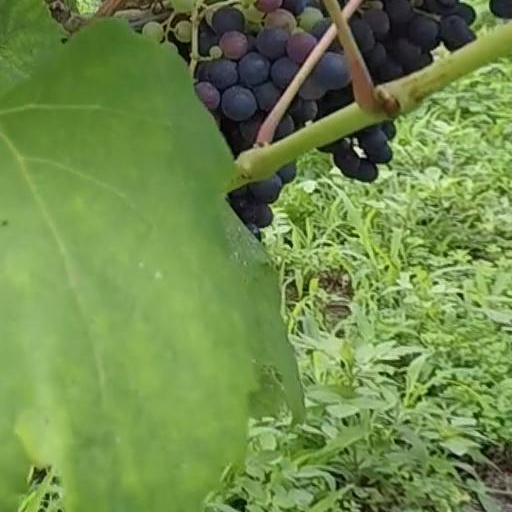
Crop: grape